James Hamlin

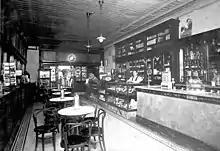
People's Drug Store, c. 1905

In 1898 Hamlin was mustered into Company B of the North Carolina 32nd Volunteers at Fort Macon to serve in the Spanish-American War. Governor of North Carolina Daniel Lindsay Russell accorded him the rank of captain in charge of the company on May 6. He requested leave later that year to attend to his businesses. The war quickly ended, but Hamlin decided to re-enlist. In October 1899, he was sent to Fort Thomas, Kentucky to recruit new soldiers. He then served two years in the Philippines, returning to North Carolina on July 8, 1901 with a Philippine boy he had adopted.